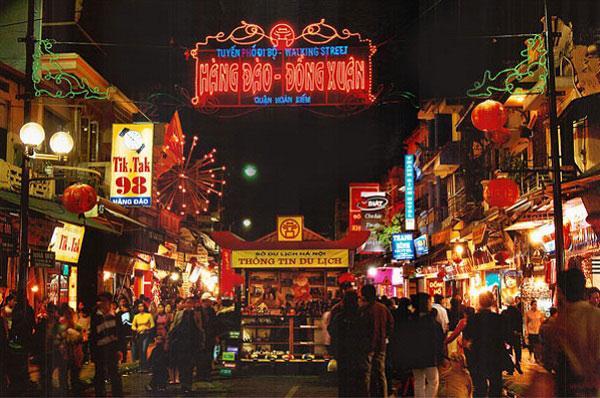
có nhiều người xuất hiện ở trên một khu phố